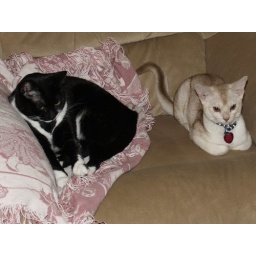
Ikey and Tuxxie girl Mieu together on the same chair for the first time in 6 weeks!!